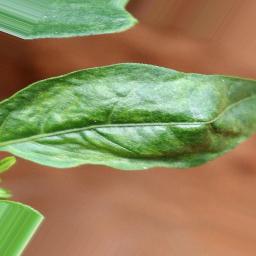
Label: mites_and_trips